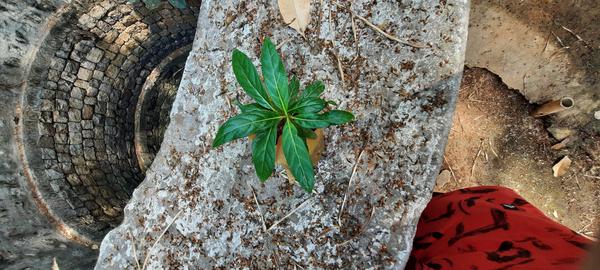
Plant: Henna